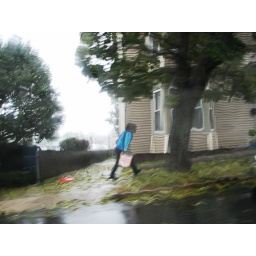
Driveby in Providence on a wild morning. Wet car window provided the filter.